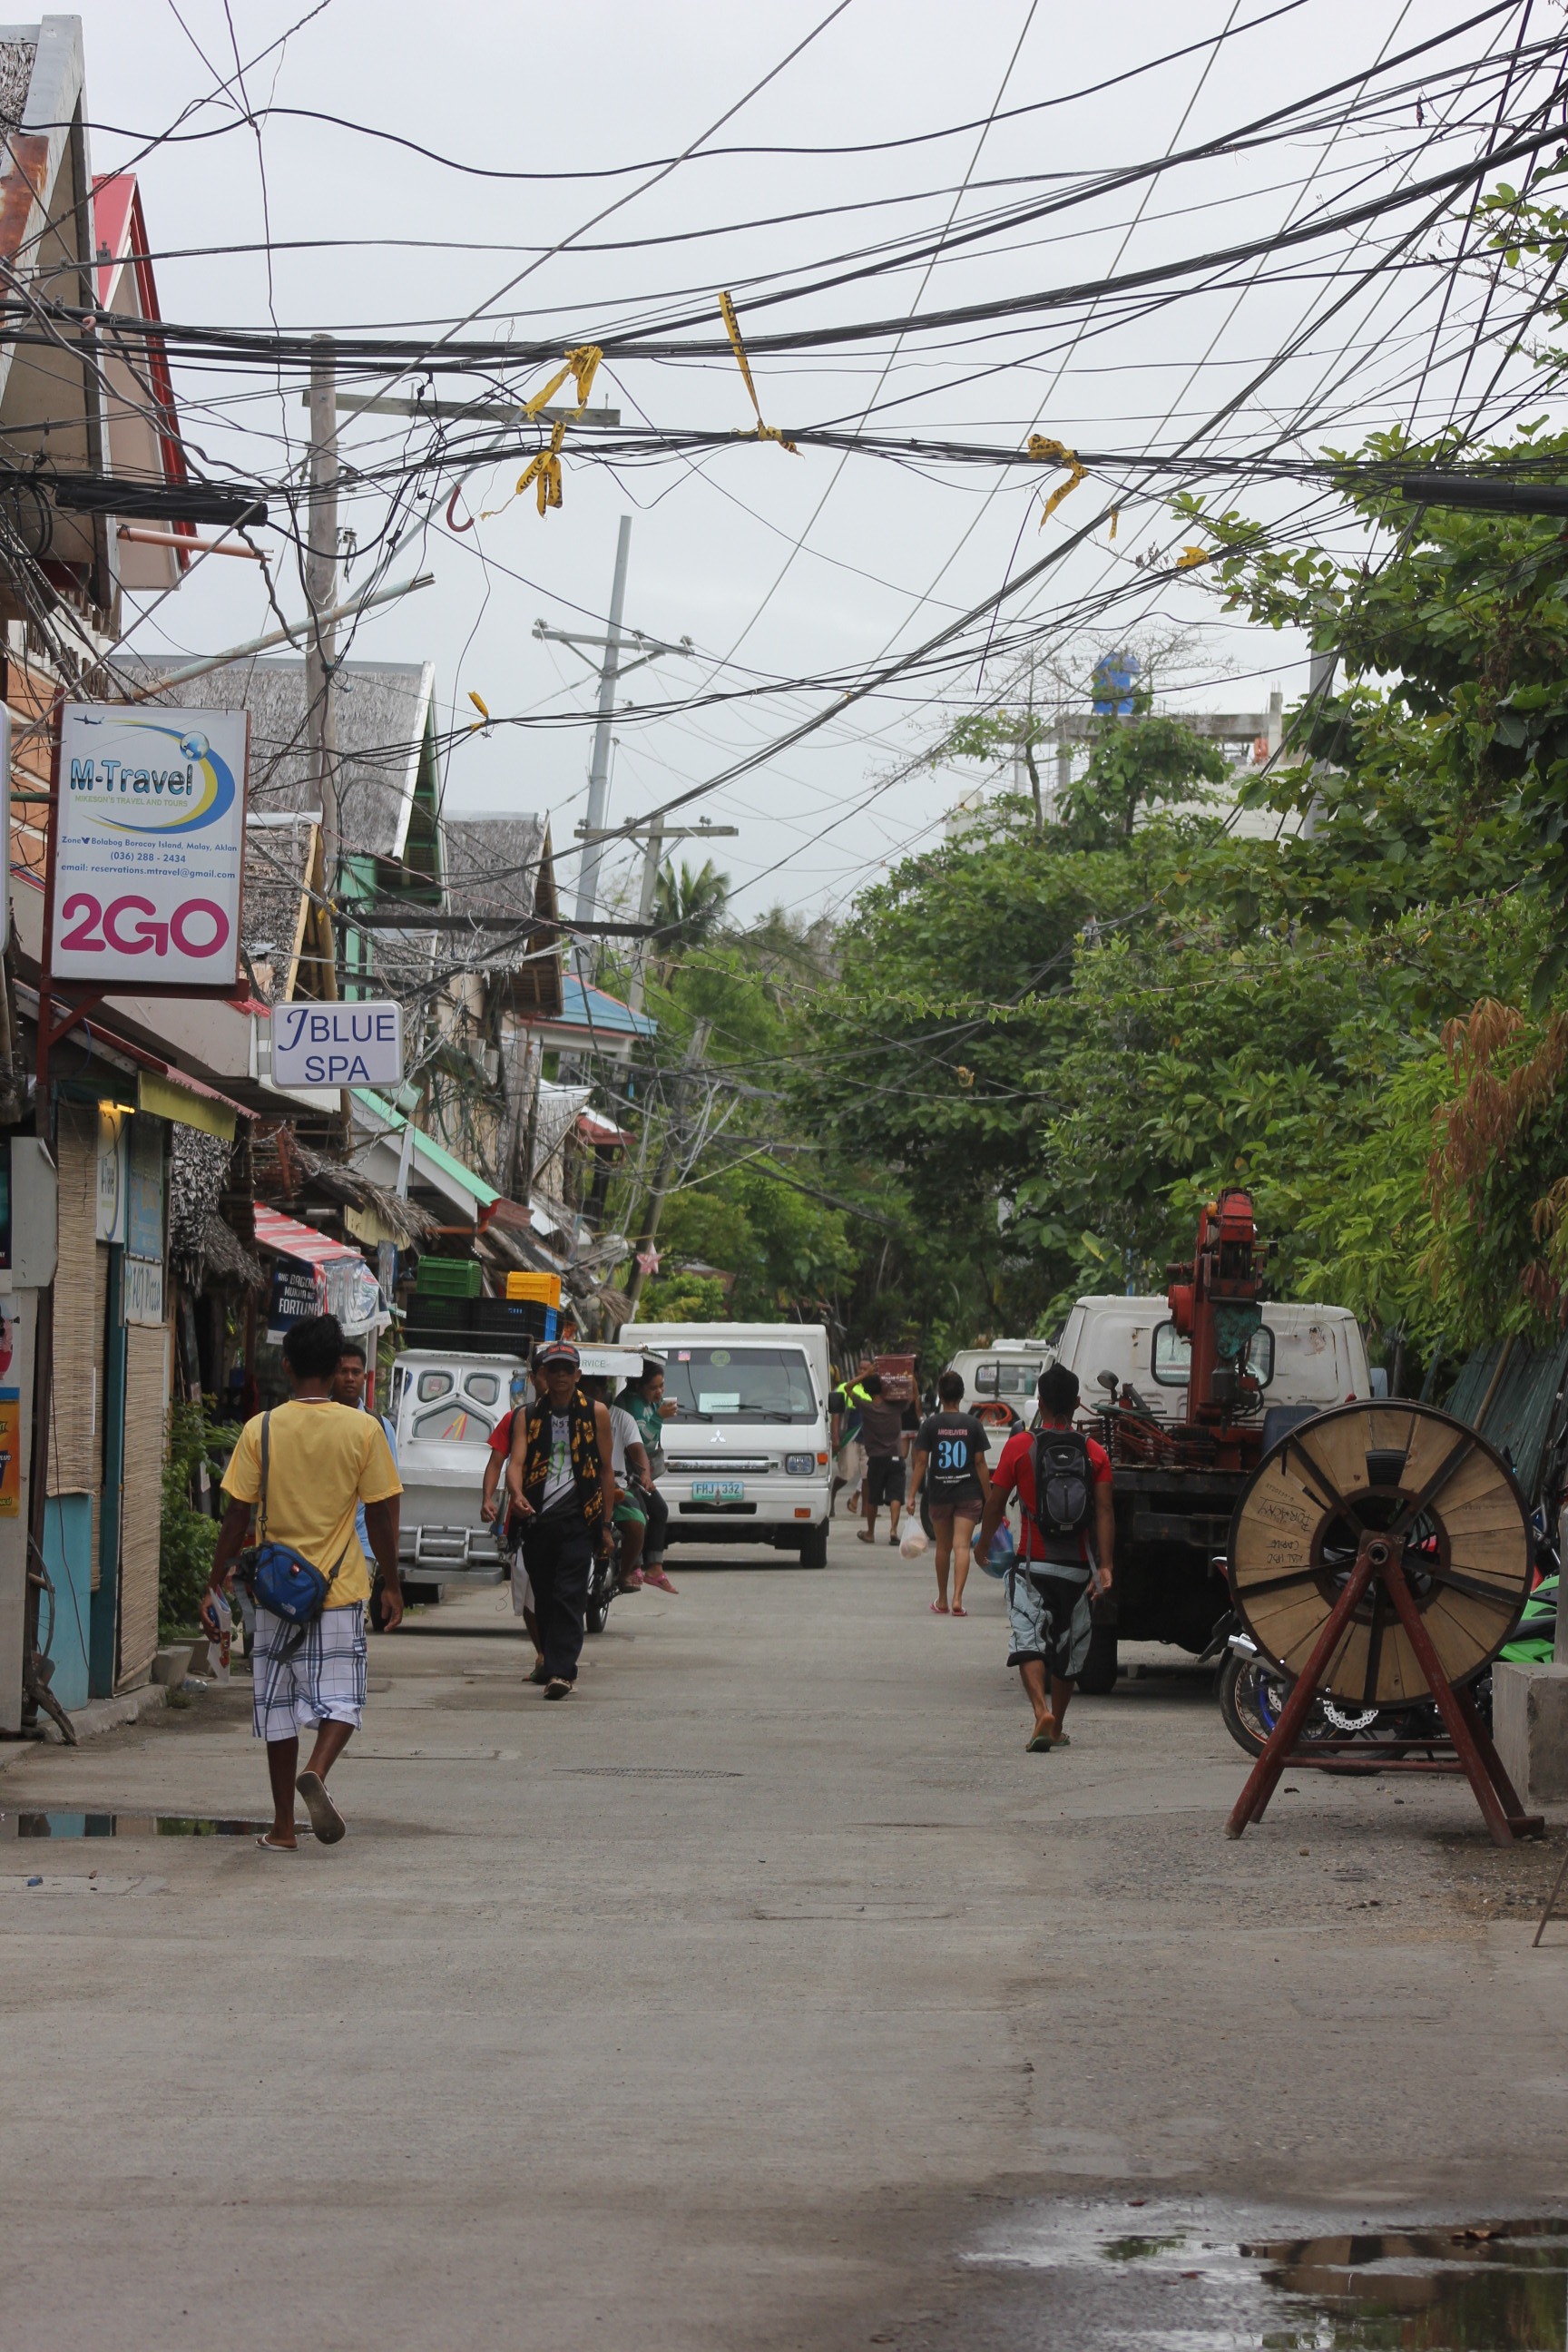
pedestrian, road, street, flower, town, city, transport, vehicle, overhead, tourists, infrastructure, wires, cables, philippines, neighbourhood, boracay, urban area, human settlement, boracay island, meshy